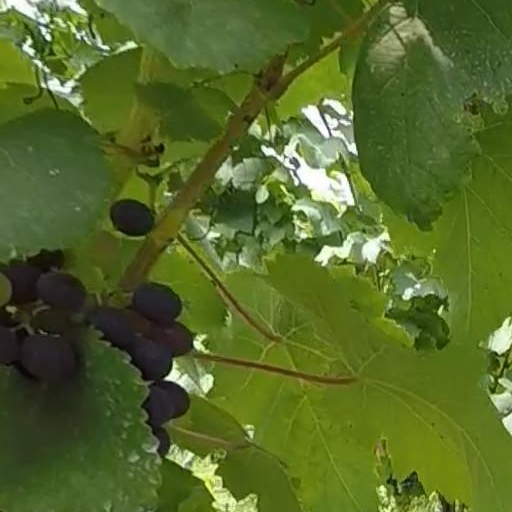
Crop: grape